Miss Grand Moldova

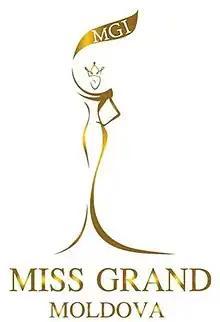

Miss Grand Moldova is a national beauty pageant title awarded to Moldovan representatives competing at the Miss Grand International pageant. The title was first awarded in 2013, when Ernest Hadrian Böhm, the director of Exclusive Events International, a Romania-based event organizer, assigned the winner of Miss Earth Moldova 2012, Alyona Chitoroaga, to represent Moldova at the inaugural edition of the mentioned international contest in Thailand; however, she did not obtain any placements in the competition.